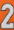
Number: 2